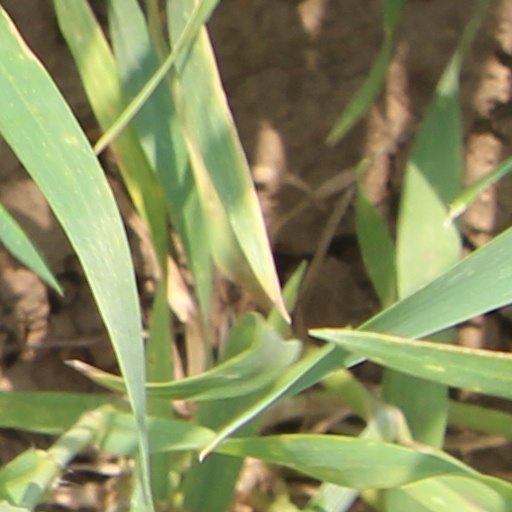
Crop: wheat